McDonnell Douglas A-4G Skyhawk

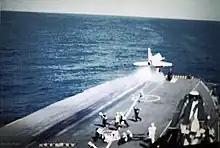
A Skyhawk being launched from "Melbourne" in 1976

The Australian Government considered deploying pilots from 805 Squadron to fight in Vietnam during 1967 and 1968. On 12 May 1967, the Naval Board recommended to the Government that six Skyhawk pilots and their ground crew be offered to the US Navy during May the next year after these personnel had completed their training on the new aircraft. This decision was motivated by a desire to keep the pilots gainfully occupied while "Melbourne" completed her refit, and would not involve deploying the A-4Gs as they lacked the weapons systems and avionics needed to counter North Vietnamese air defences. As part of the initial consideration of this option, the Minister for Air suggested that the Australian Skyhawks could be sent to Ubon Air Force Base in Thailand to relieve the CAC Sabre-equipped No. 79 Squadron RAAF stationed there, but such a deployment was found to be impractical. The Government's Defence Committee subsequently recommended that FAA fighter pilots be attached to a United States Marine Corps (USMC) unit stationed at Chu Lai Air Base and conduct combat missions over South Vietnam. The USMC Skyhawk units frequently attacked targets in North Vietnam, but the FAA aircrew were to be prohibited from joining these operations as the Government had previously decided to restrict Australia's war effort to South Vietnam. This plan was announced by Prime Minister Harold Holt in October 1967 as part of a package of Australian reinforcements to the war effort in Vietnam. In the event, the deployment did not proceed as the delays to 805 Squadron's initial Skyhawk conversion course meant that the pilots were not ready until after "Melbourne" re-entered service. The Navy assessed that it would not be possible to both man a fighter squadron on the carrier and post pilots to Vietnam, and delaying the reactivation of "Melbourne"s air group could lead to criticism of the Skyhawk acquisition. In February 1969 the Minister for Defence directed that no further consideration was to be given to sending naval fighter pilots to Vietnam.